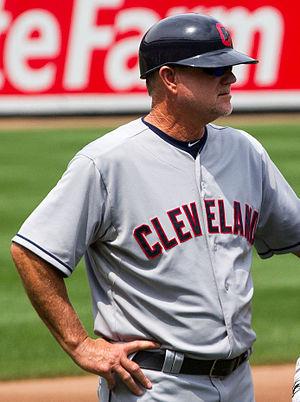
Steven John Smith dit Steve Smith, né le 21 juillet 1953, à Canton, est un joueur américain de baseball de Ligues mineures devenu manager en Ligues mineures puis instructeur en Ligue majeure.